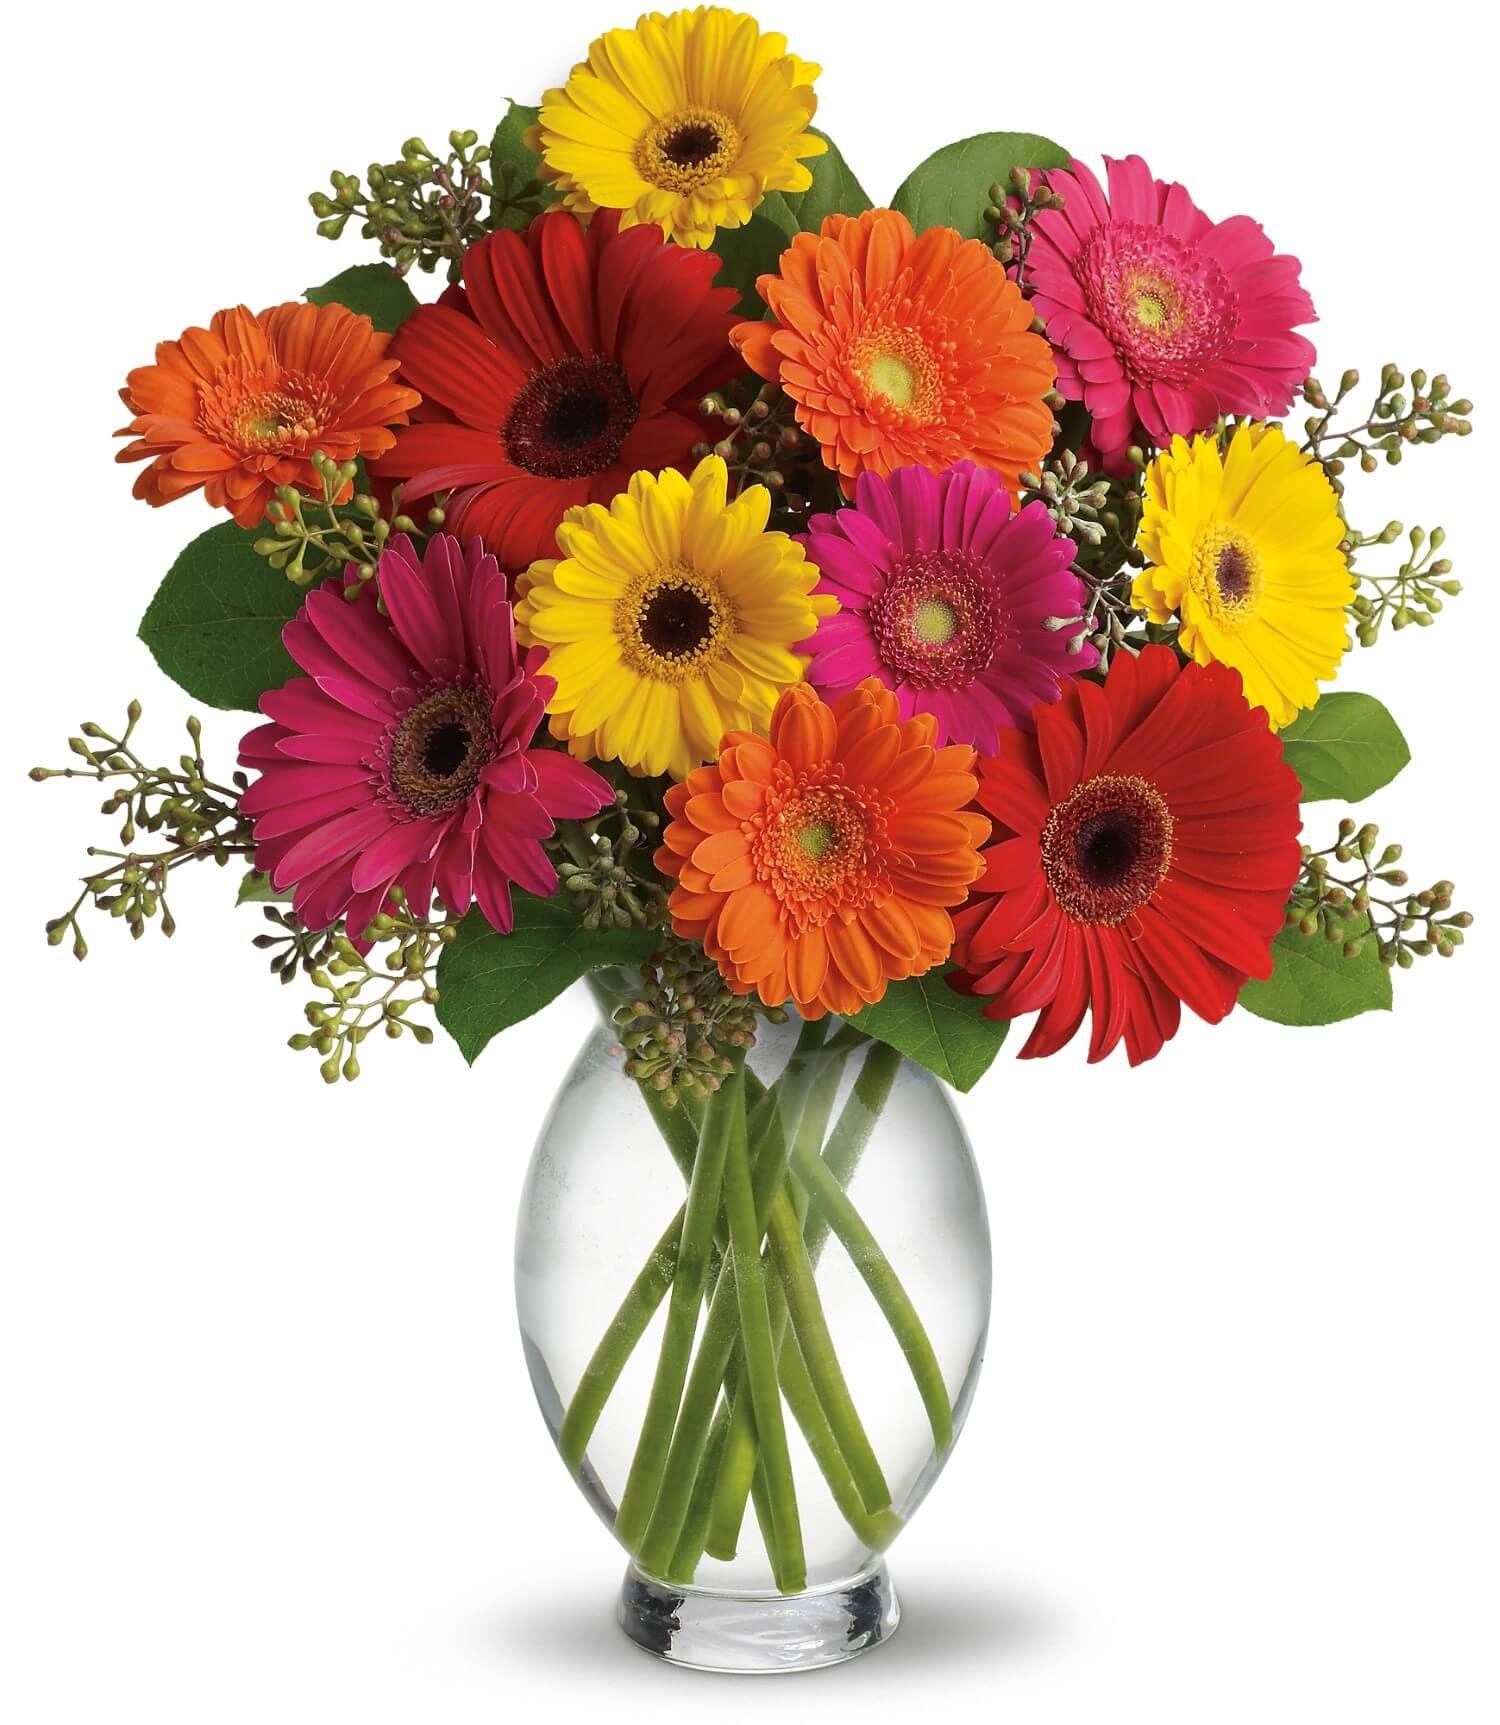
Gerbera Brights Bouquet
This colorful gerbera daisy bouquet features hot pink and red gerberas mixed with miniature gerberas in orange, hot pink and yellow. Salal and seeded eucalyptus add a calming touch of green. Delivered in a clear glass vase if selected.
Brand: TF
Category: Arts & Entertainment > Party & Celebration > Gift Giving > Fresh Cut Flowers > Daisies